Sky position (RA, Dec in degrees): 166.888, 24.358
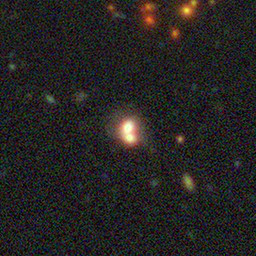
Galaxy morphology: Merging Galaxies